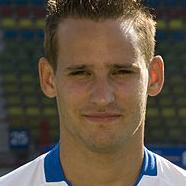
Age: 21